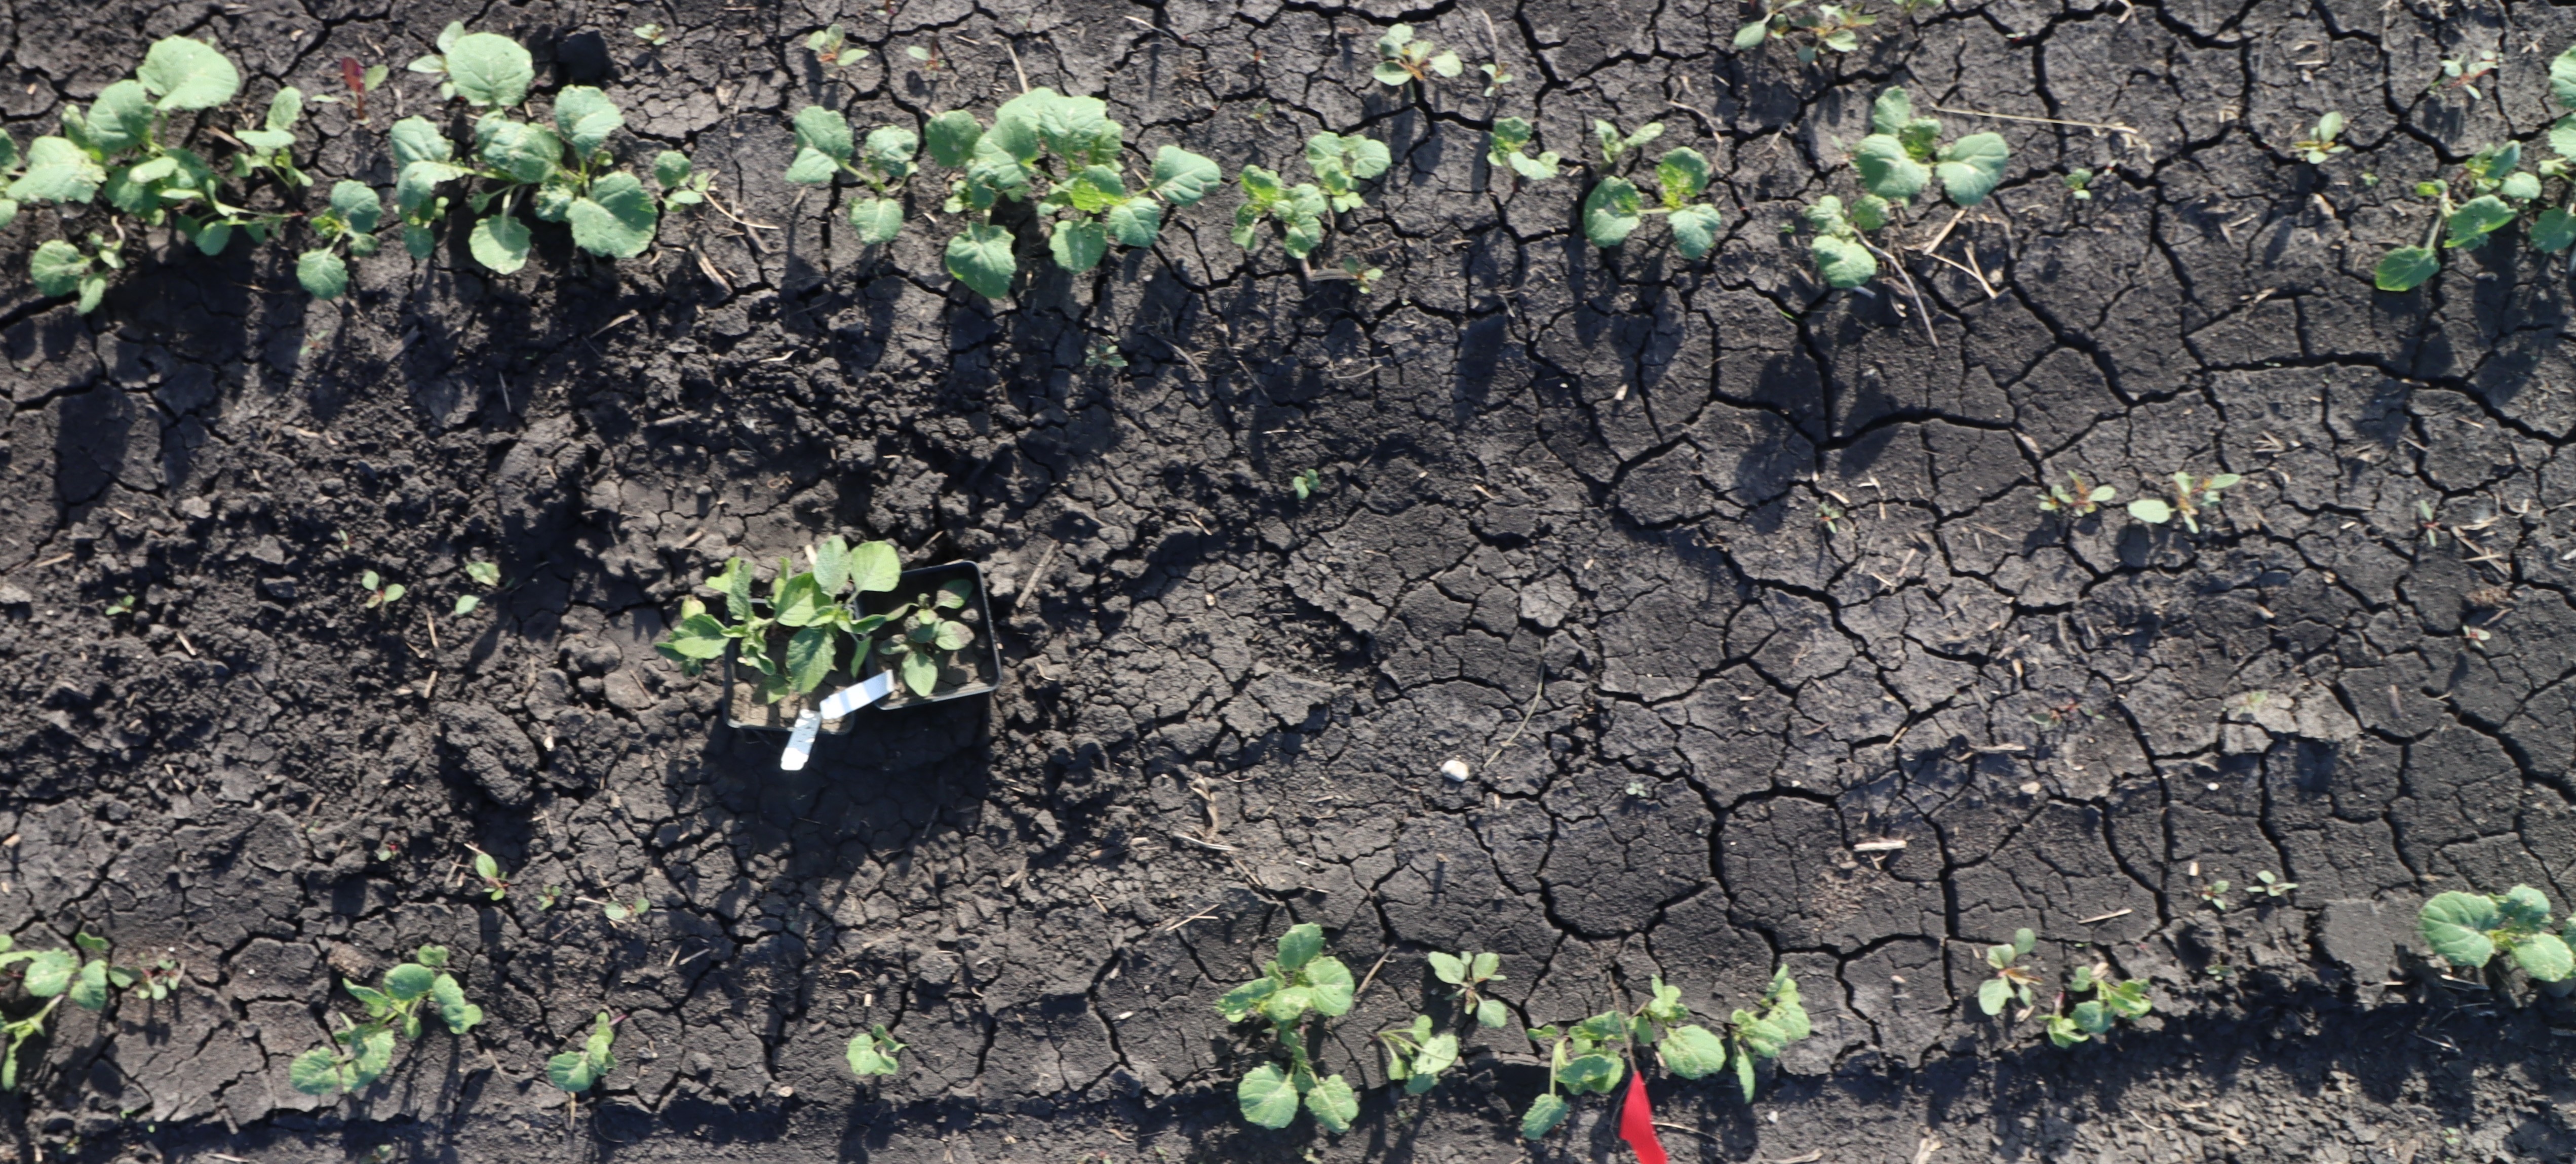
Crop: Canola
Objects: Canola, Canola, Canola, Canola, Canola, Canola, Canola, Canola, Canola, Canola, Canola, Canola, Canola, Canola, Canola, Canola, Canola, Canola, Canola, Canola, Canola, Canola, Redroot Pigweed, Redroot Pigweed, Redroot Pigweed